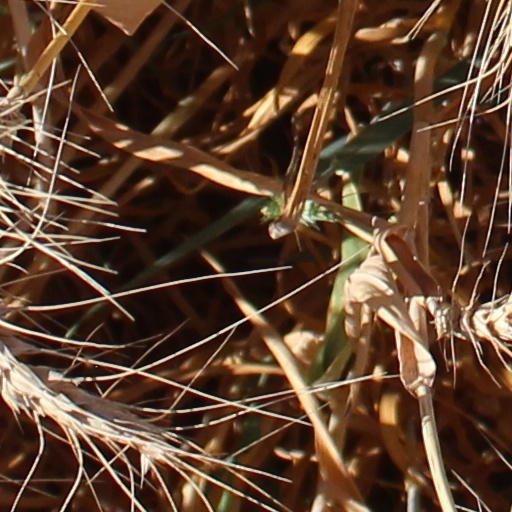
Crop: wheat